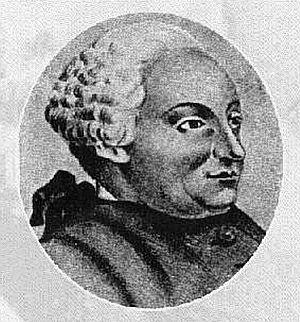
Paul Thiry, baron d’Holbach, né le 8 décembre 1723 à Edesheim et mort le 21 janvier 1789 à Paris, est un savant et philosophe matérialiste d’origine allemande et d’expression française.
Le fatalisme est une doctrine selon laquelle le monde dans son ensemble, et l'existence humaine en particulier, suivent une marche inéluctable, où le cours des événements échappe à la volonté humaine. De ce point de vue, le destin serait fixé d’avance par une puissance supérieure aux êtres humains, qui peut être Dieu, ou bien la nécessité naturelle, ou encore les lois gouvernant l’histoire.